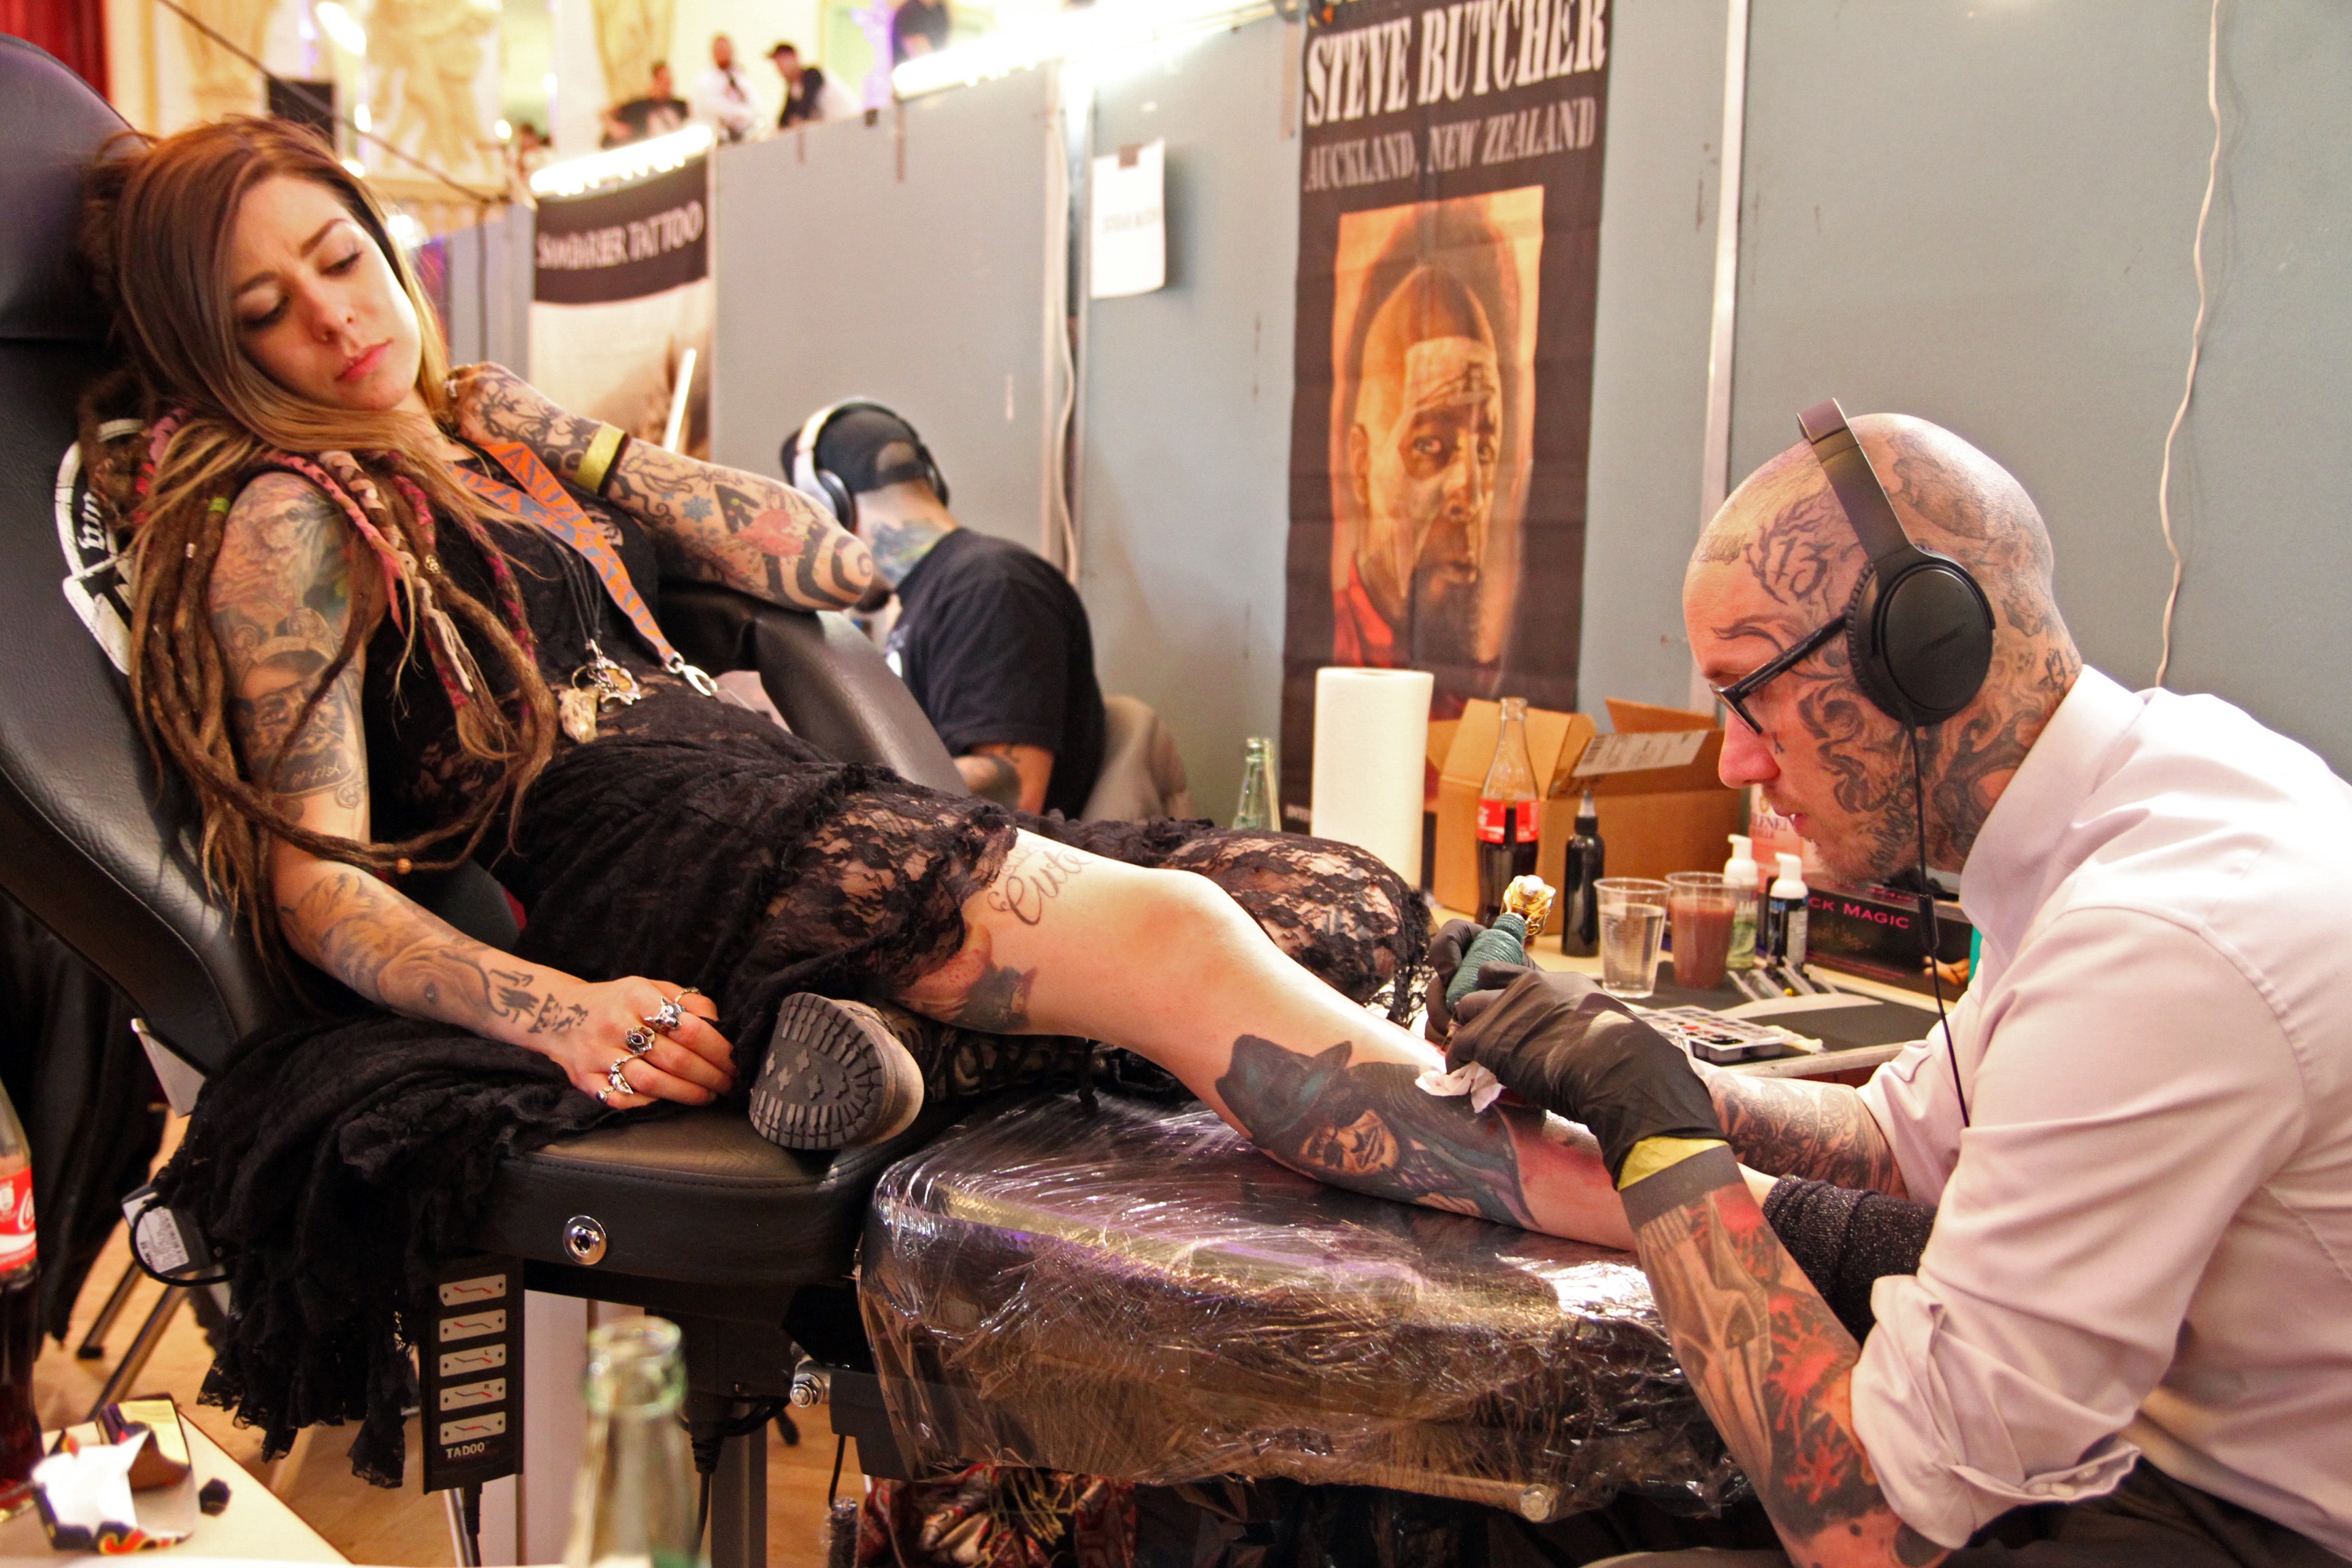
needle, tattoo, art, skin, sense